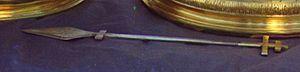
L'épée, ou lance est un objet du culte utilisé lors de la Divine Liturgie dans les Églises d'Orient – Églises orthodoxes et Églises catholiques de rite byzantin.